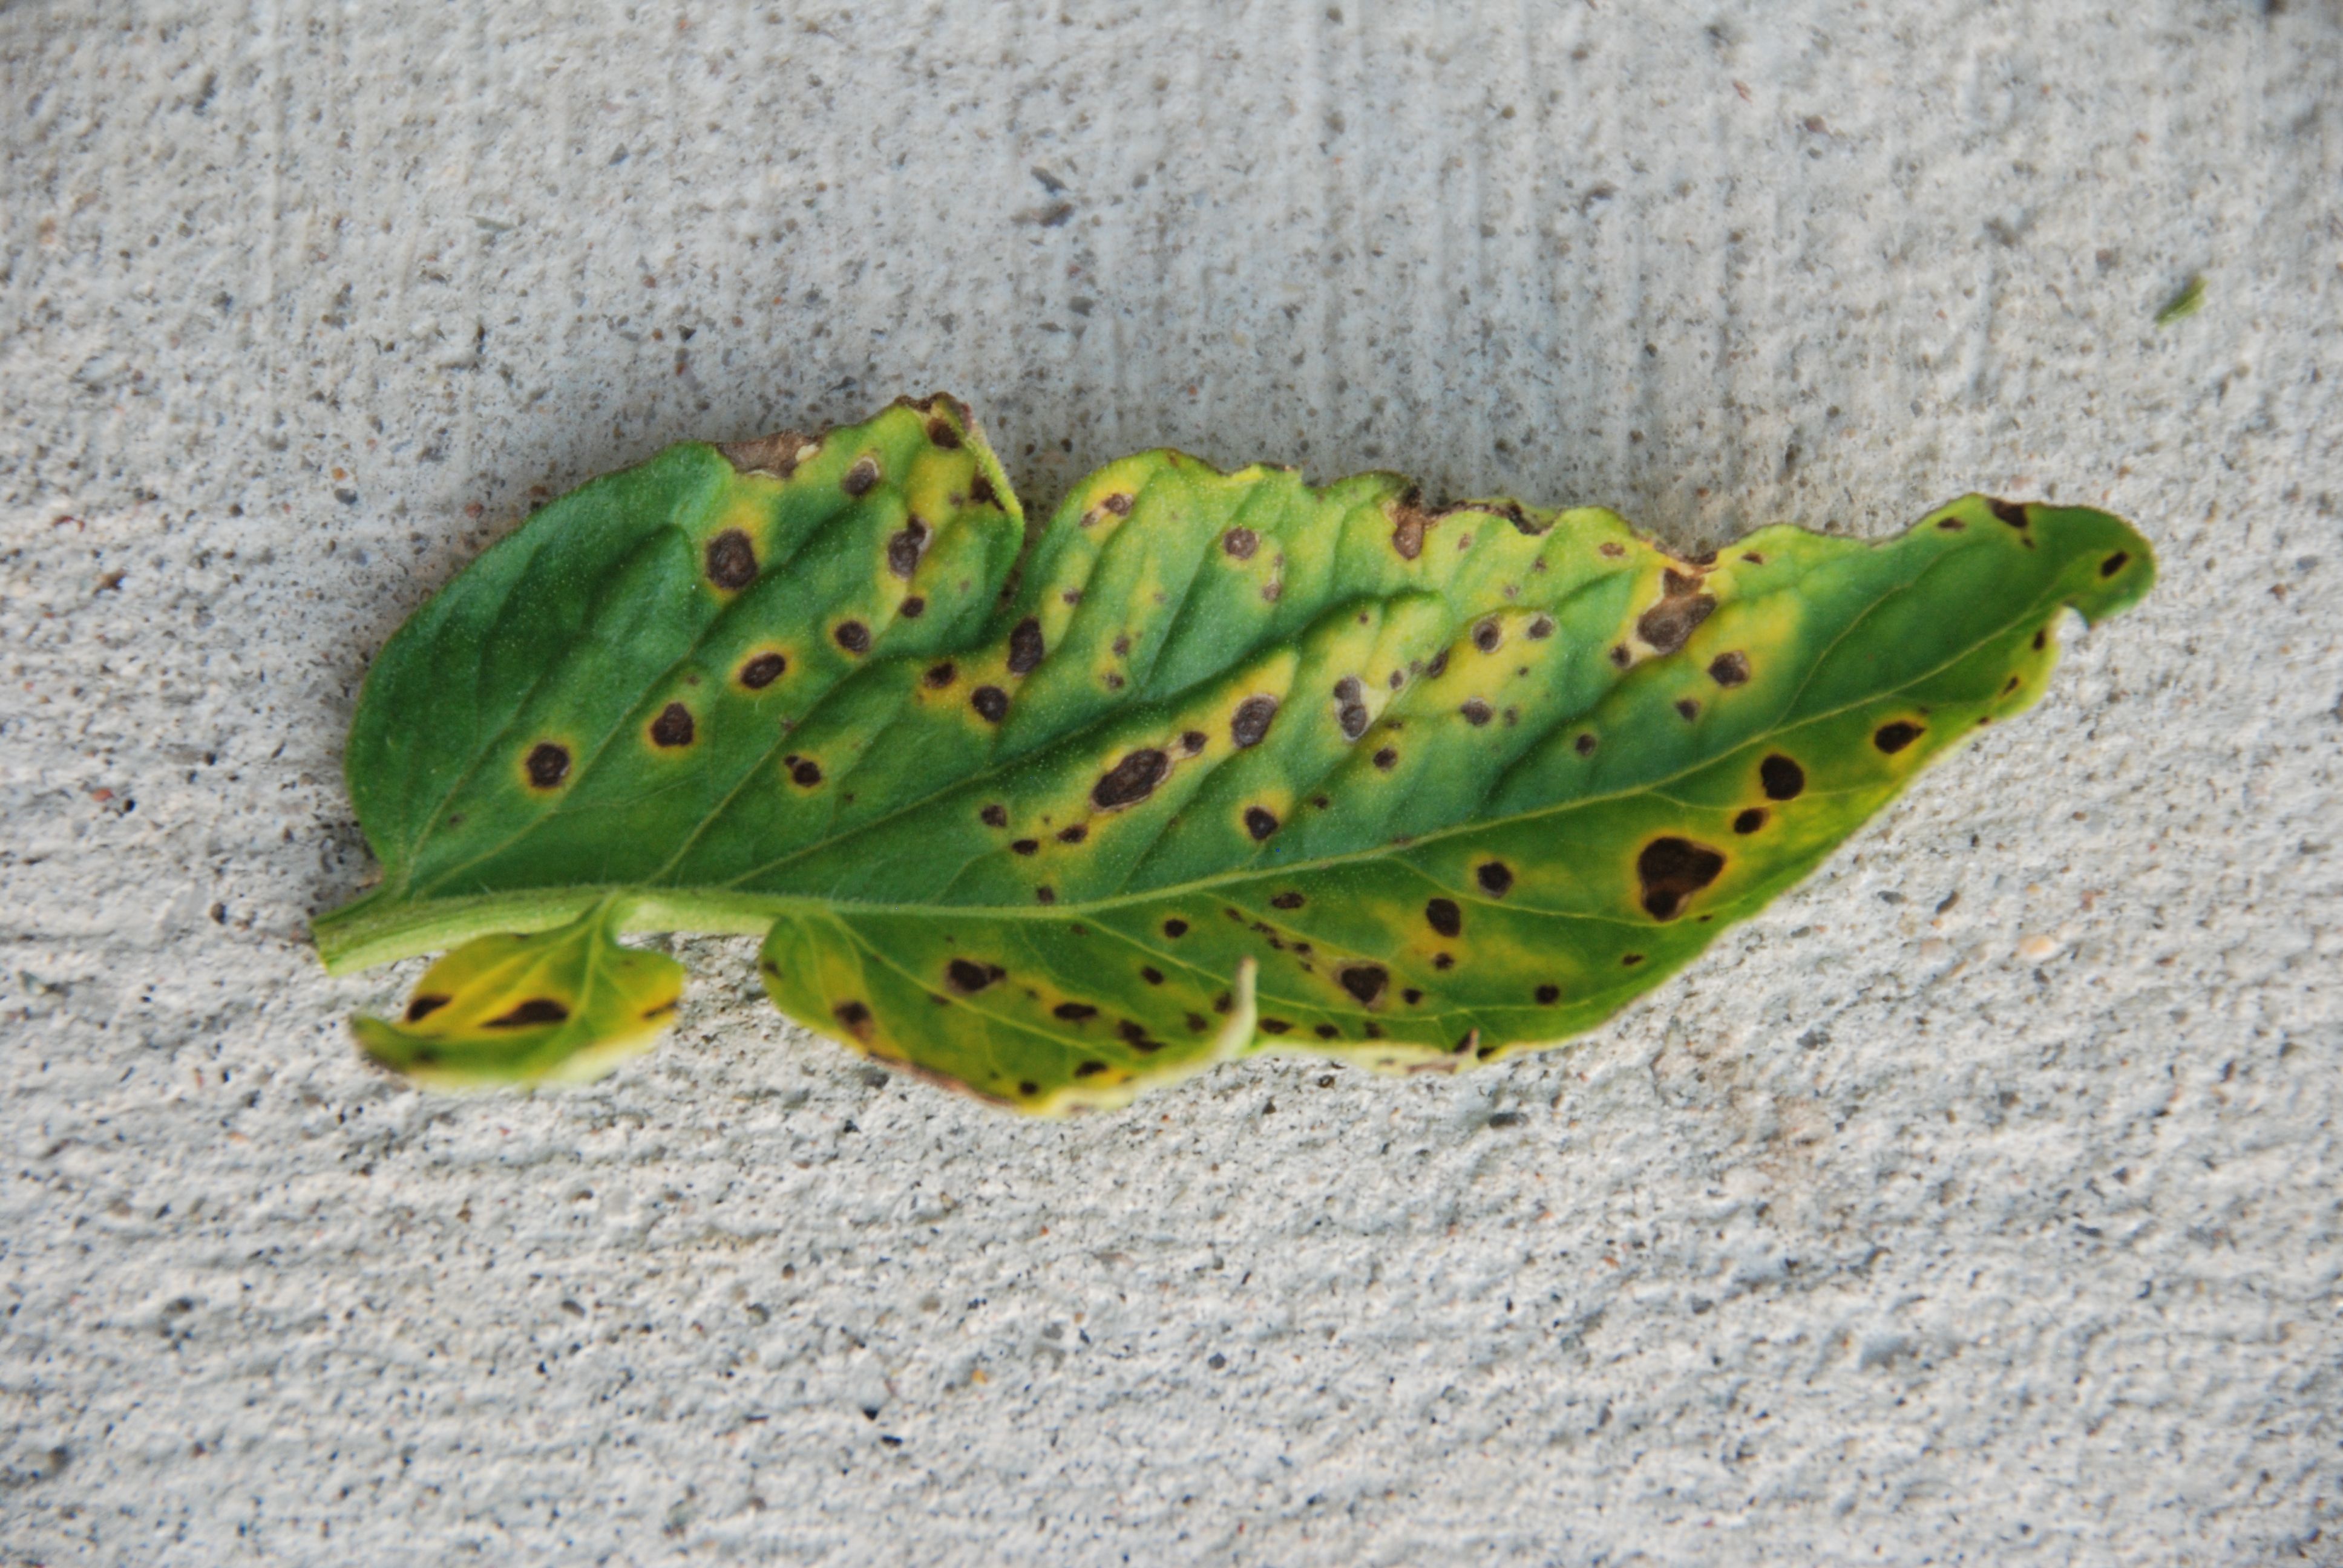
Labels: Tomato Early blight leaf